Divisor (algebraic geometry)

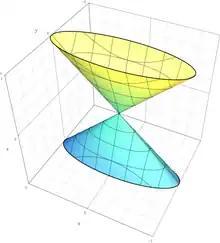
The affine quadric cone "xy" = "z".

Let "X" be the quadric cone of dimension 2, defined by the equation "xy" = "z" in affine 3-space over a field. Then the line "D" in "X" defined by "x" = "z" = 0 is not principal on "X" near the origin. Note that "D" "can" be defined as a set by one equation on "X", namely "x" = 0; but the function "x" on "X" vanishes to order 2 along "D", and so we only find that 2"D" is Cartier (as defined below) on "X". In fact, the divisor class group Cl("X") is isomorphic to the cyclic group Z/2, generated by the class of "D".